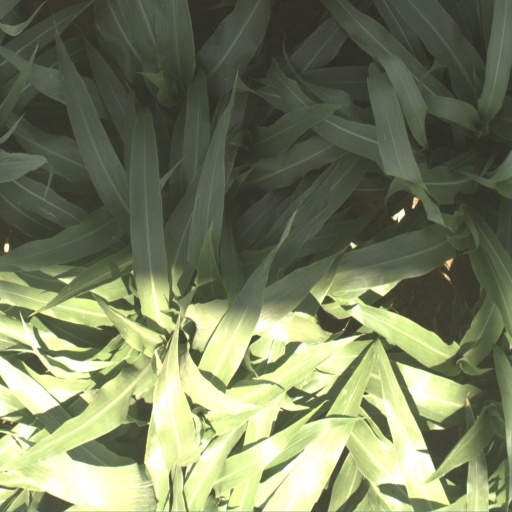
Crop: sorghum